Kitchener City Hall

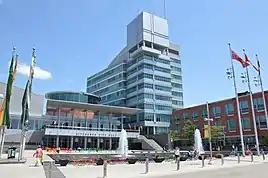
Kitchener's present City Hall was built in 1993.

Kitchener City Hall is the seat of municipal government of Kitchener, Ontario, Canada. It has gone through many iterations through the 20th century, culminating in the current building, which opened in 1993.